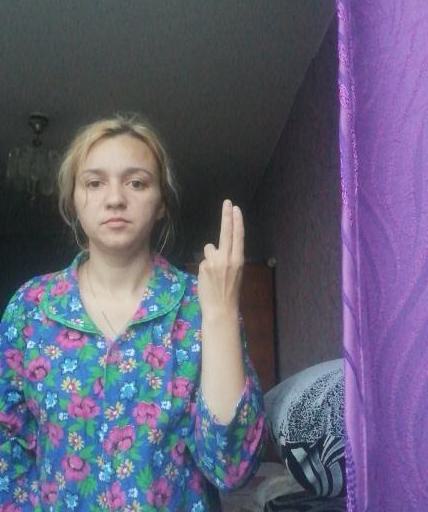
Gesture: two_up_inverted